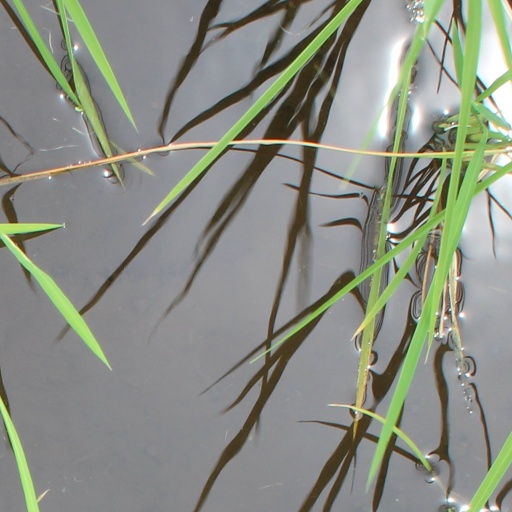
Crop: rice